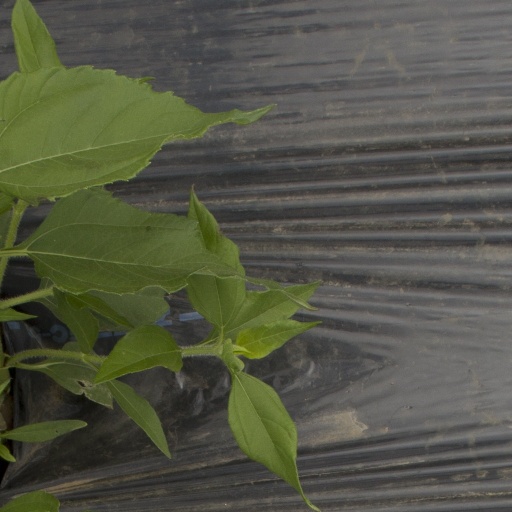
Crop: Jerusalem artichoke